Archtop guitar

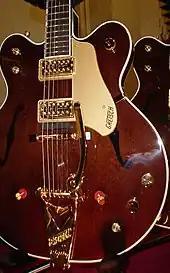
G6122-1962 Gretsch Chet Atkins Country Gentleman developed in the mid-1950s

Gibson's last innovation in archtop design was the creation, in 1955, of "thinline" models with a reduced body depth. Notable thinline models include the successful Gibson ES-335, introduced in 1958, as well as the Epiphone Casino, introduced after Epiphone was acquired in 1957 by CMI, Gibson's parent company. These were more feedback resistant, comfortable to hold and easier to play standing up. The first thinlines were hollow bodies. Later thinlines such as the ES-335, ES-345 and ES-355 were semi-hollow. Thinlines can be classed as semiacoustic guitars, although not all semiacoustic guitars have an arched top. Thinlines became popular with mainstream pop and rock artists during the 1960s. The ES-335 and similar guitars were taken up by, and remain steadfastly popular with, electric blues players; B. B. King's various "Lucilles" are based on the ES-335.